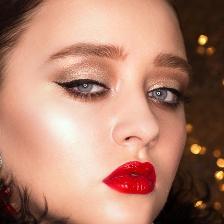
Label: faces